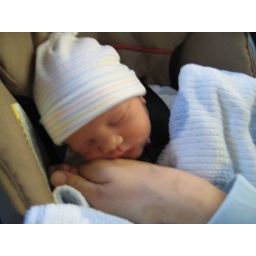
Sitting in the back seat on the first car ride home. Let the quality time begin!